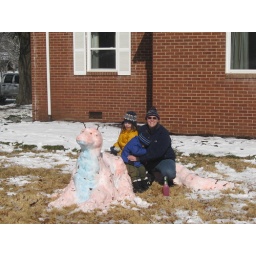
There's actually a pic in the paper of us building this, and another one of it melted.